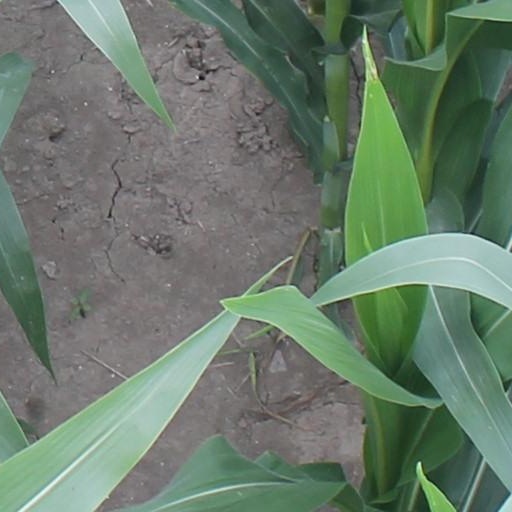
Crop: maize; corn